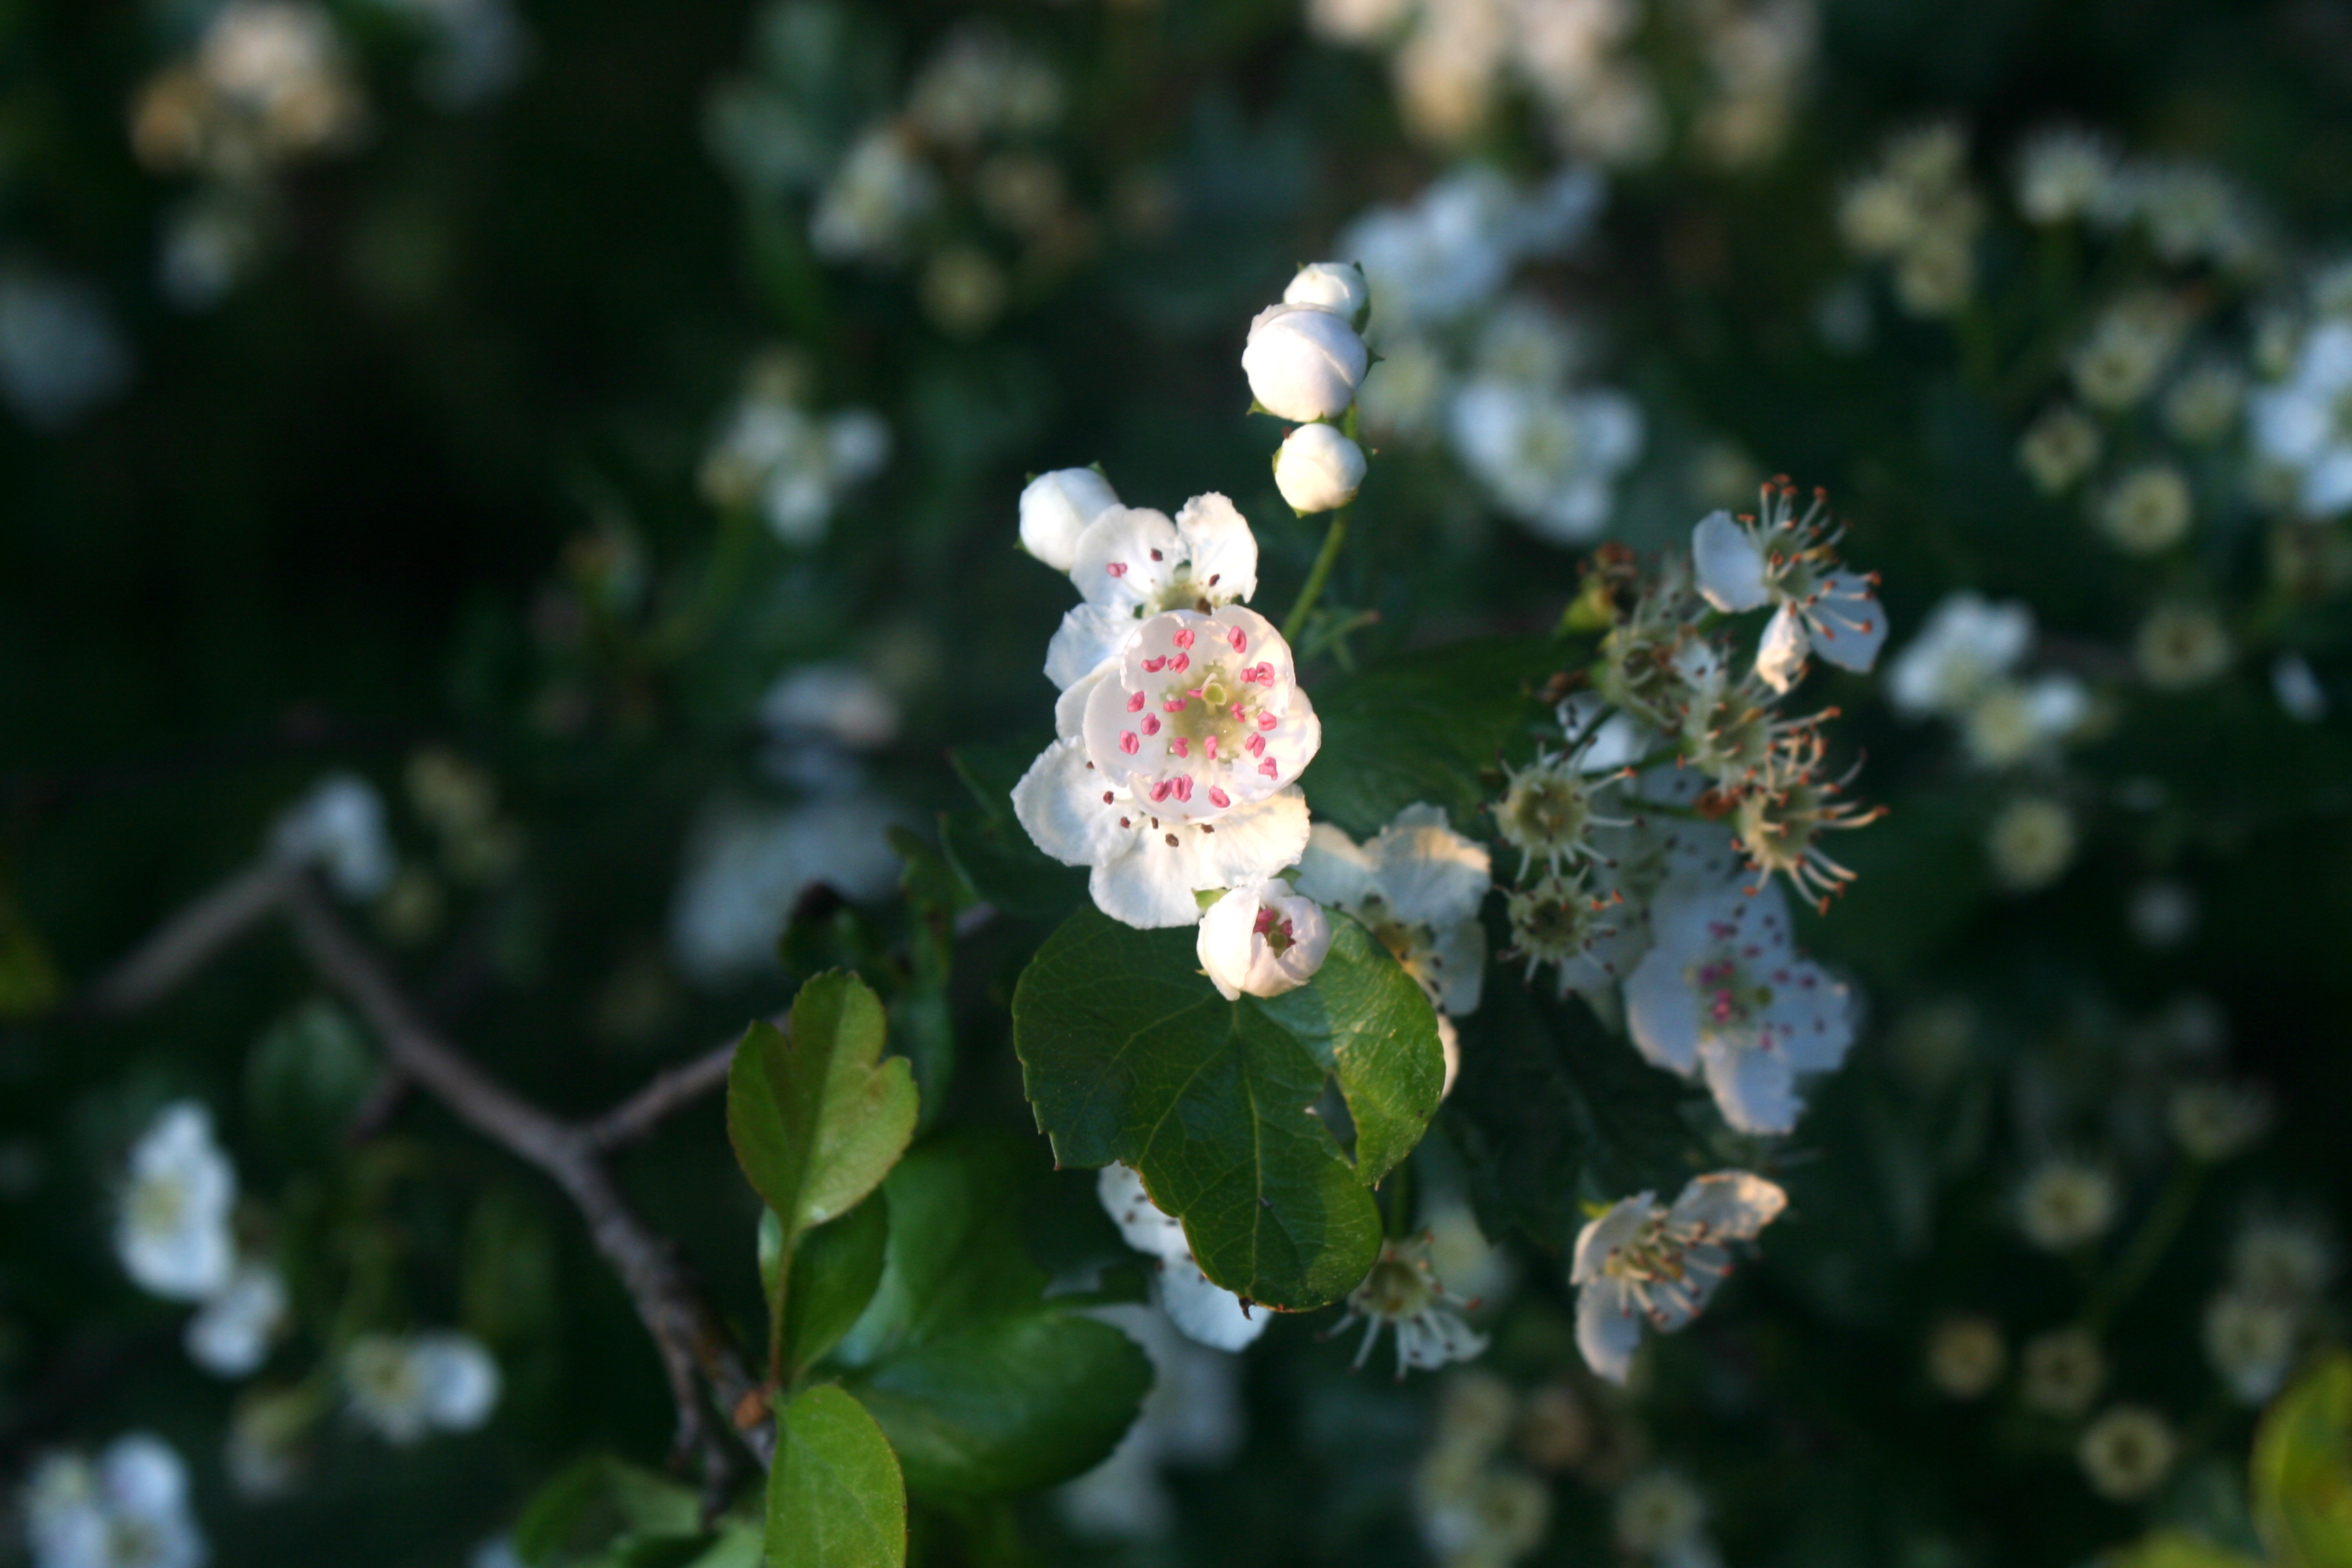
village, trees, meadow, field, forest, flower, plant, pink, spring, flowering plant, blossom, petal, botany, branch, tree, multiflora rose, rose family